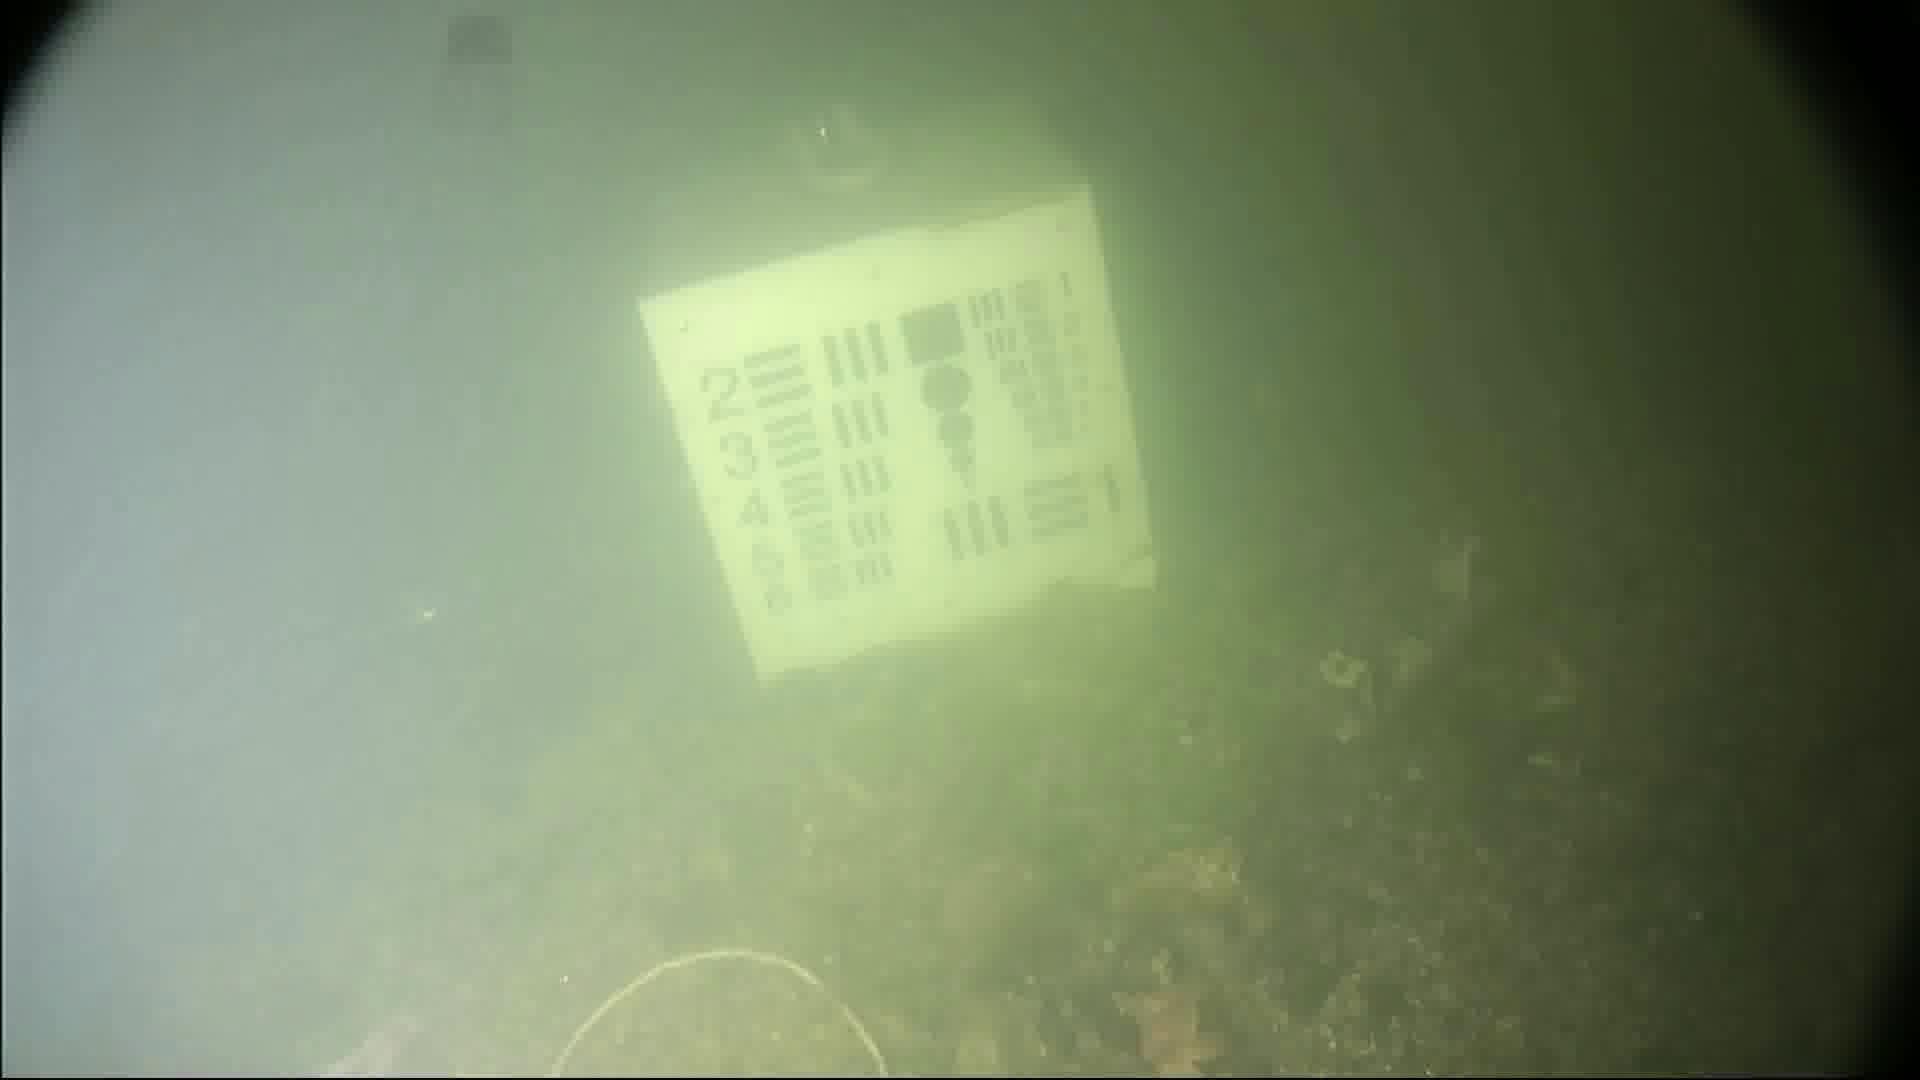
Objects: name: small_fish